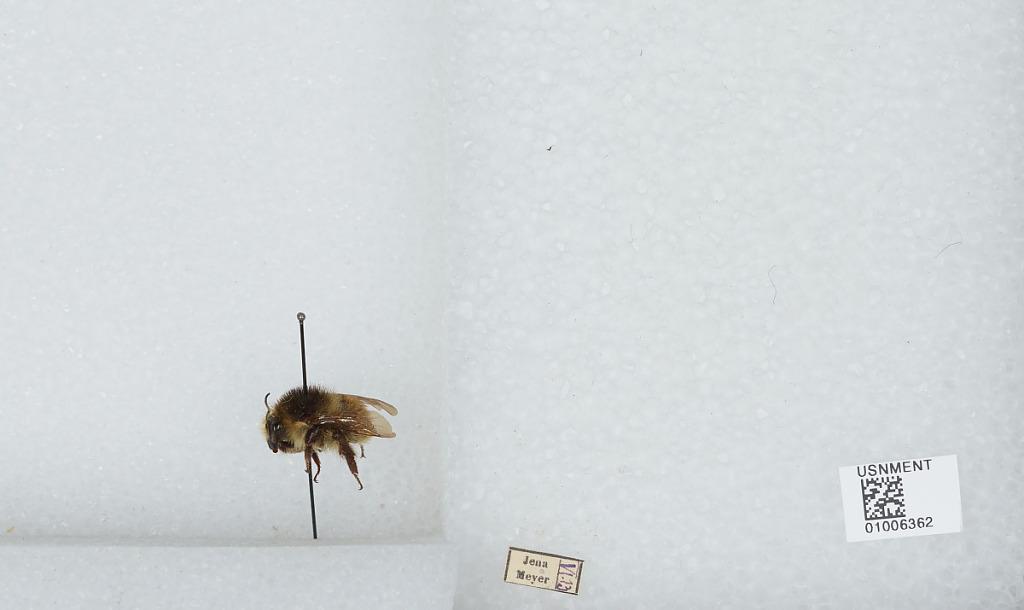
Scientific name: Bombus (Thoracobombus) humilis Illiger
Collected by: Meyer
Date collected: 1913-6-
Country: Germany
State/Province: Thuringia
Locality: Jena
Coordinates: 50.9287, 11.5882